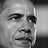
Emotion: surprise